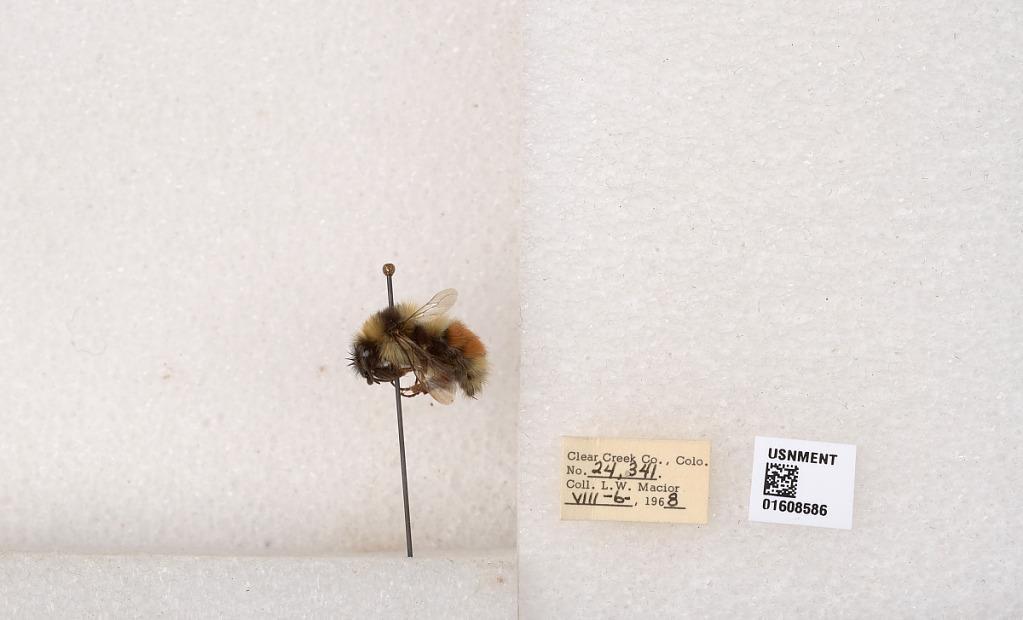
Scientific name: Bombus (Pyrobombus) sylvicola Kirby
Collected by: L. Macior
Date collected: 1968-8-6
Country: United States
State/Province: Colorado
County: Clear Creek
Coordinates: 39.6891, -105.644